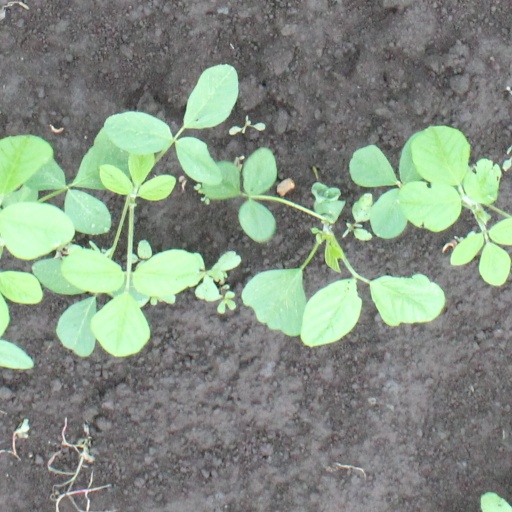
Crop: soybean